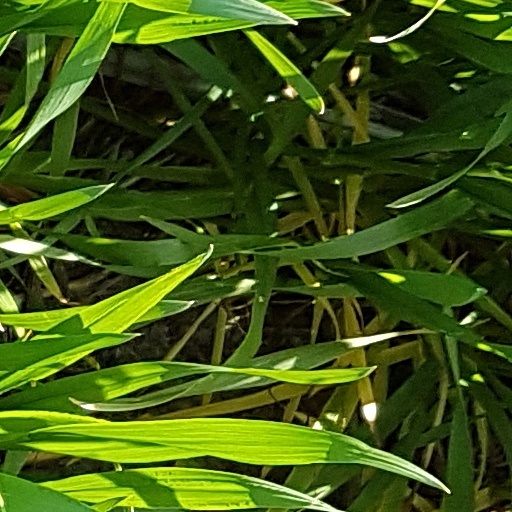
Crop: wheat